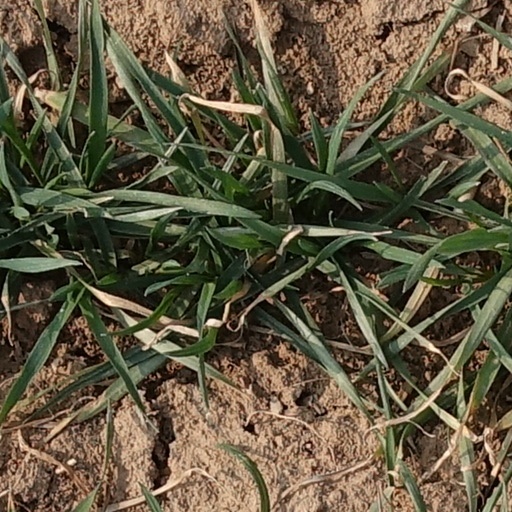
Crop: wheat